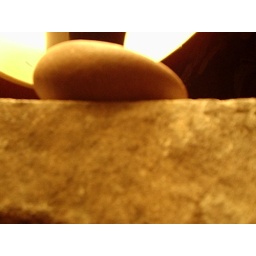
This is not 'a water smoothed rock sitting atop a brick lit by a mere lamp'